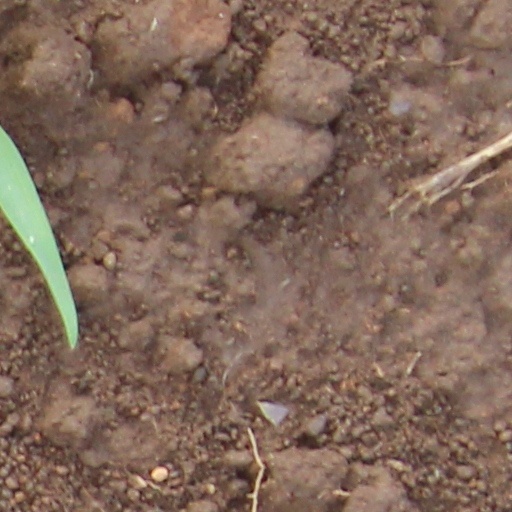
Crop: wheat